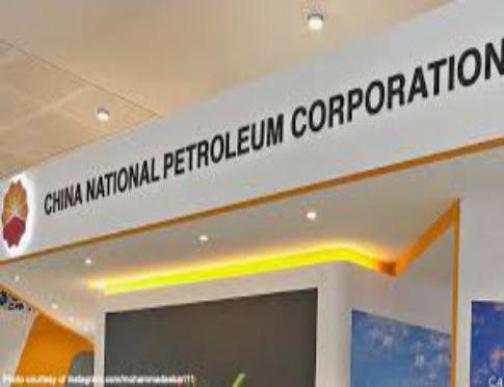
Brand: chinese petroleum
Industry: Others